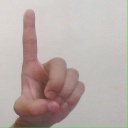
अक्षर: ड